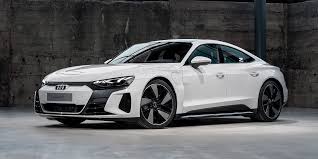
Label: noambulance